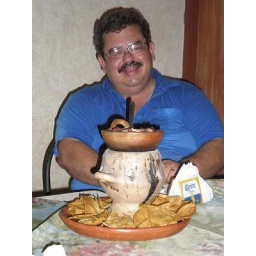
La Casona uses a local dish; wood coals in a clay pot with a bowl of beans and cheese... delicious!